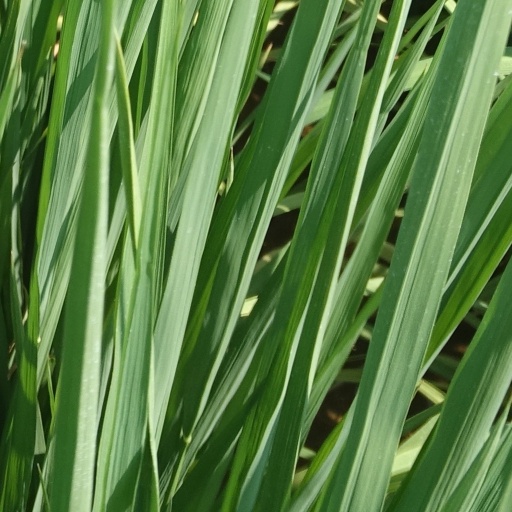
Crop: rice